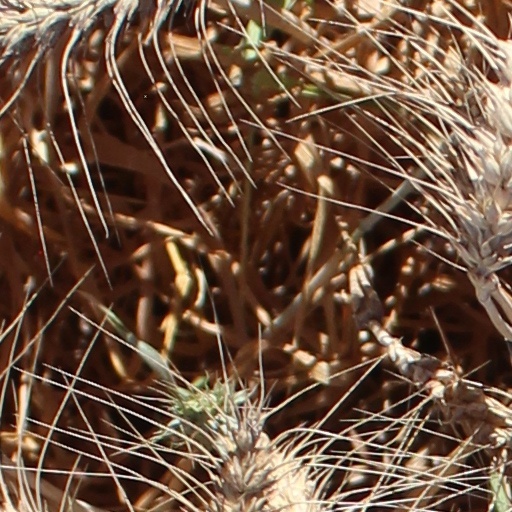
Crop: wheat